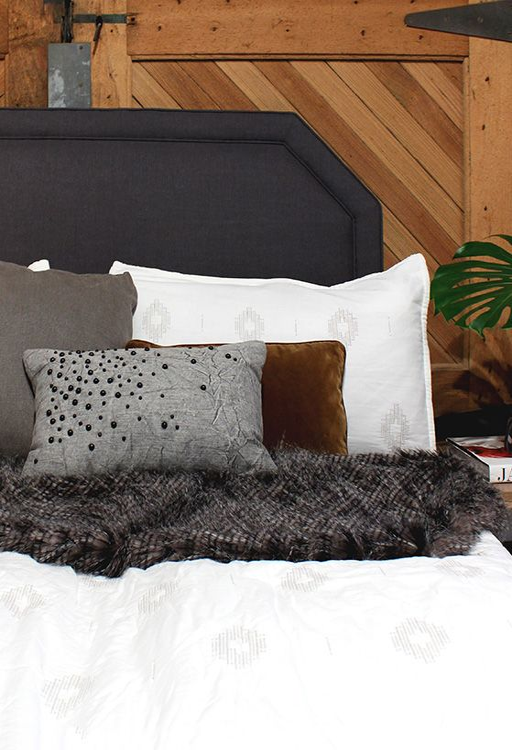
see how decorating with throw pillows can change the feel of any room .